Temptation of Christ

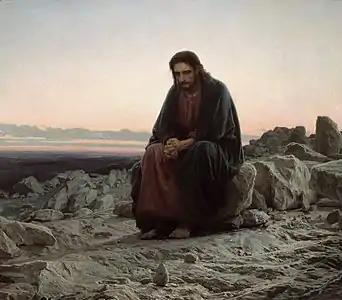
"Christ in the Wilderness" by Ivan Kramskoy, 1872

Fasting traditionally presaged a great spiritual struggle. Elijah and Moses in the Old Testament fasted 40 days and nights, and thus Jesus doing the same invites comparison to these events. In Judaism, "the practice of fasting connected the body and its physical needs with less tangible values, such as self-denial and repentance." At the time, 40 was less a specific number and more a general expression for any large figure. Fasting may not mean a complete abstinence from food; consequently, Jesus may have been surviving on the sparse food that could be obtained in the desert. On the other hand, the synoptic gospel of Luke specifies that "He ate nothing" which, based on the plain reading of the text, suggests complete abstinence of food.